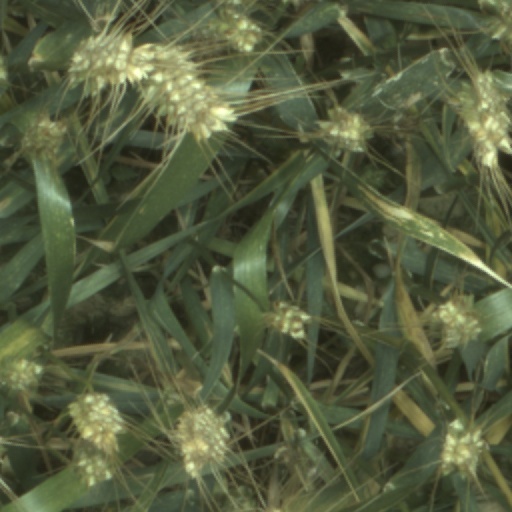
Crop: wheat